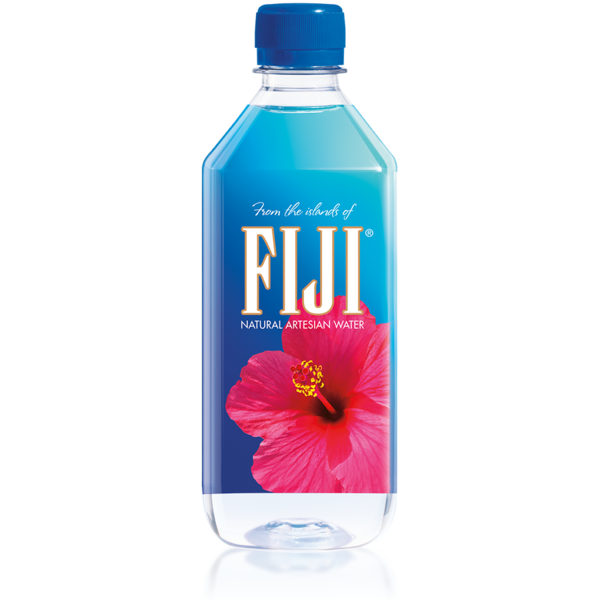
Label: plastic